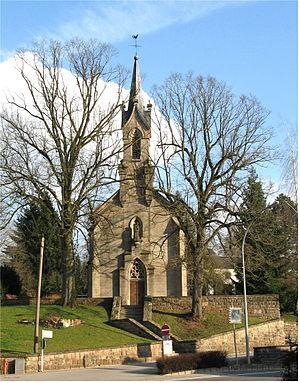
Reichlange est une section de la commune luxembourgeoise de Redange-sur-Attert située dans le canton de Redange.